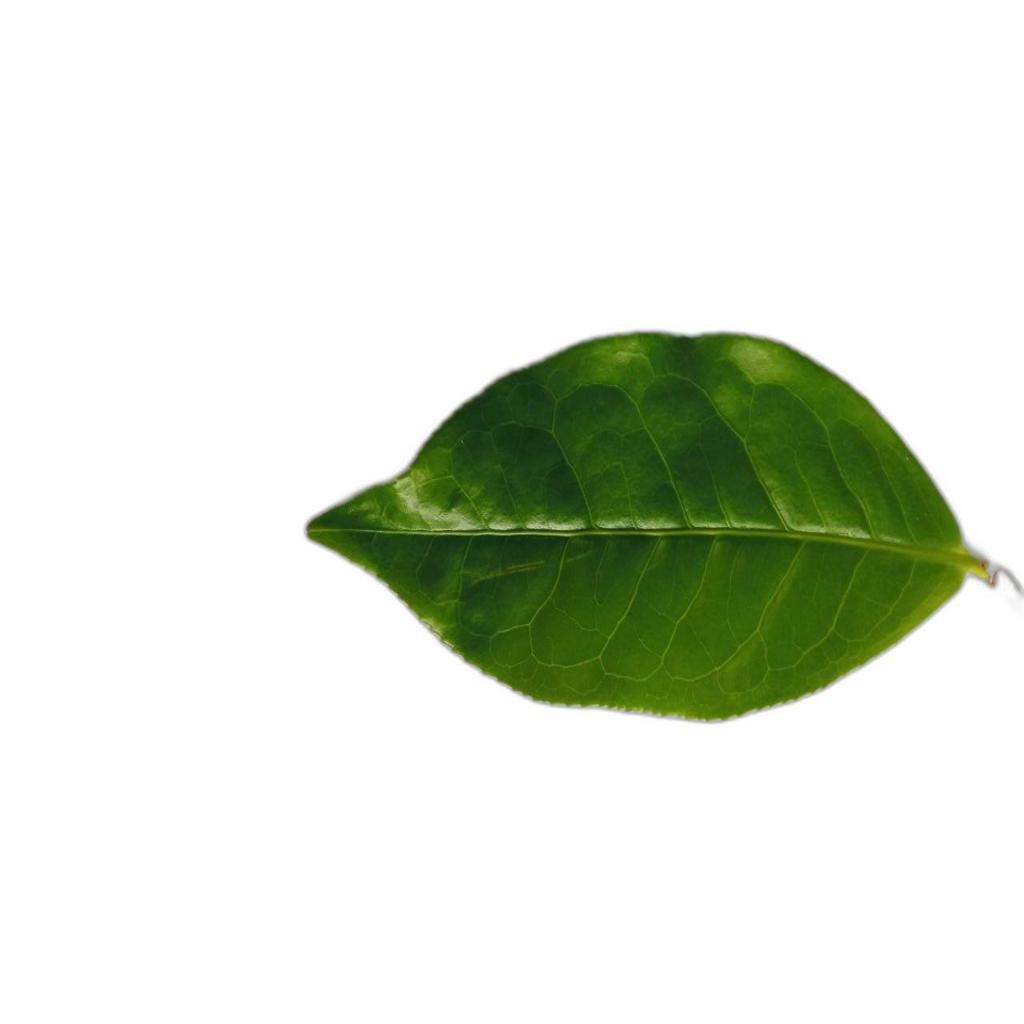
Label: Healthy